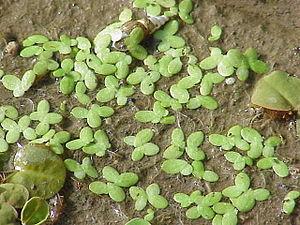
Lentille d'eau ou lentille-d'eau est un nom vernaculaire ambigu désignant en français certaines plantes aquatiques flottantes. On les appelle aussi lenticules. Ce sont des plantes angiospermes qui appartiennent à la famille des Lemnaceae et notamment à 3 genres : Lemna, Spirodela et Wolffia.
Lemna est un genre de plantes aquatiques flottantes qui appartient à la famille des Lemnaceae selon la classification classique ou à celle des Araceae selon la classification phylogénétique.